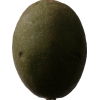
Label: nut